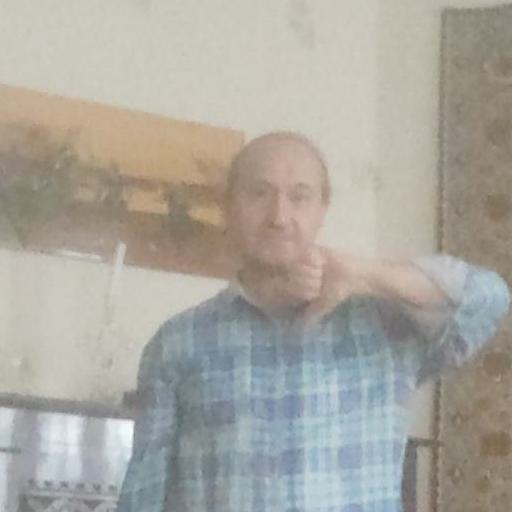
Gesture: dislike